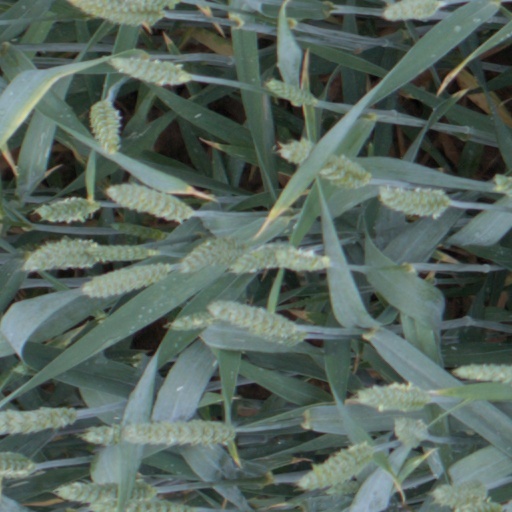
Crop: wheat